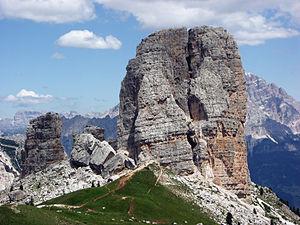
Les Cinque Torri sont un petit complexe montagneux appartenant au chaînon des Dolomites ampezzane. Elles s'élèvent au nord-ouest de San Vito di Cadore et au sud-ouest de Cortina d'Ampezzo.